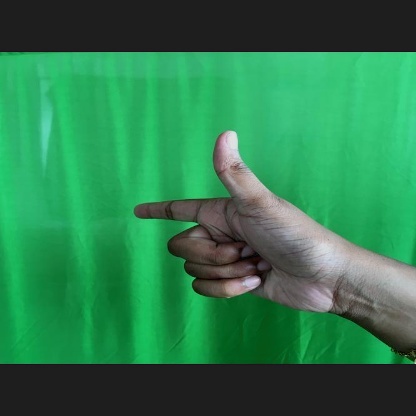
Mudra: Chandrakala